Balboa High School (Panama)

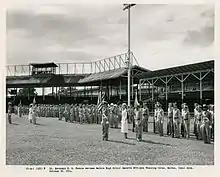
Lt. Governor H. O. Parson reviews Balboa High School Reserve Officers Training Corps. October 20, 1954.

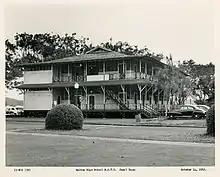
Balboa High School ROTC building. October 14, 1955

The history of Balboa High School is intimately bound to the history of the Panama Canal and the Canal Zone. Given the temporary nature of the enterprise, public secondary education for white, US employees' children was initially modest and fluid. During the first construction years, American students from Pacific-area towns would commute to a high school in the Atlantic port of Cristobal (and later, Gatun) until separate high school facilities were made available for both areas. It was only after the completion of the Canal that a permanent school system was created and permanent buildings were erected to house Canal Zone secondary schools.